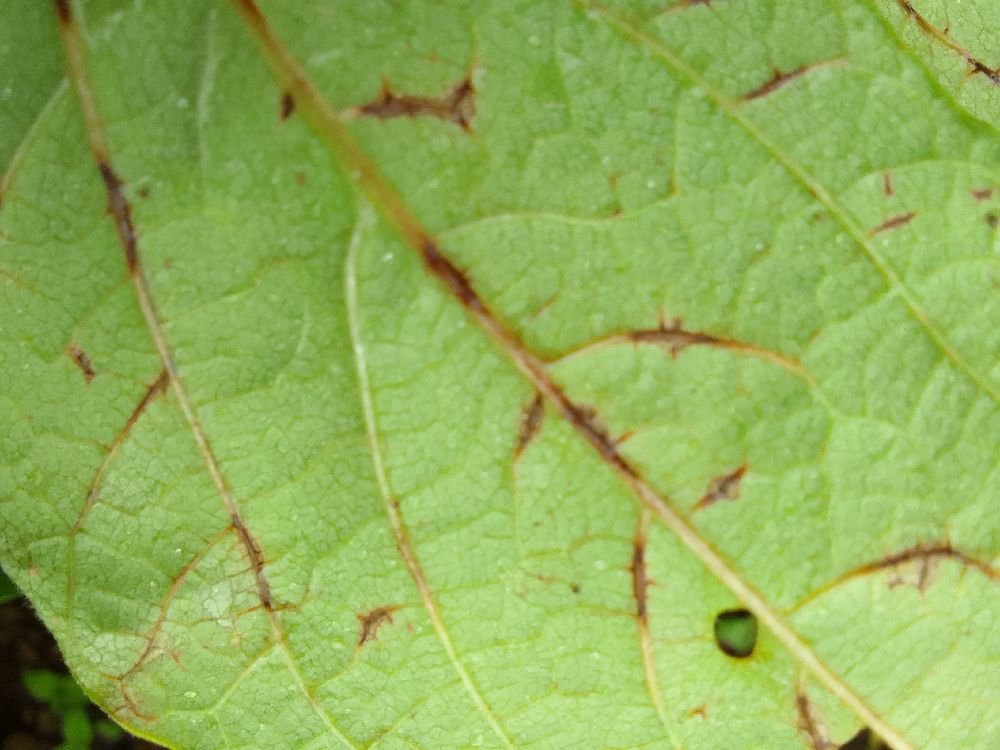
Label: anthracnose